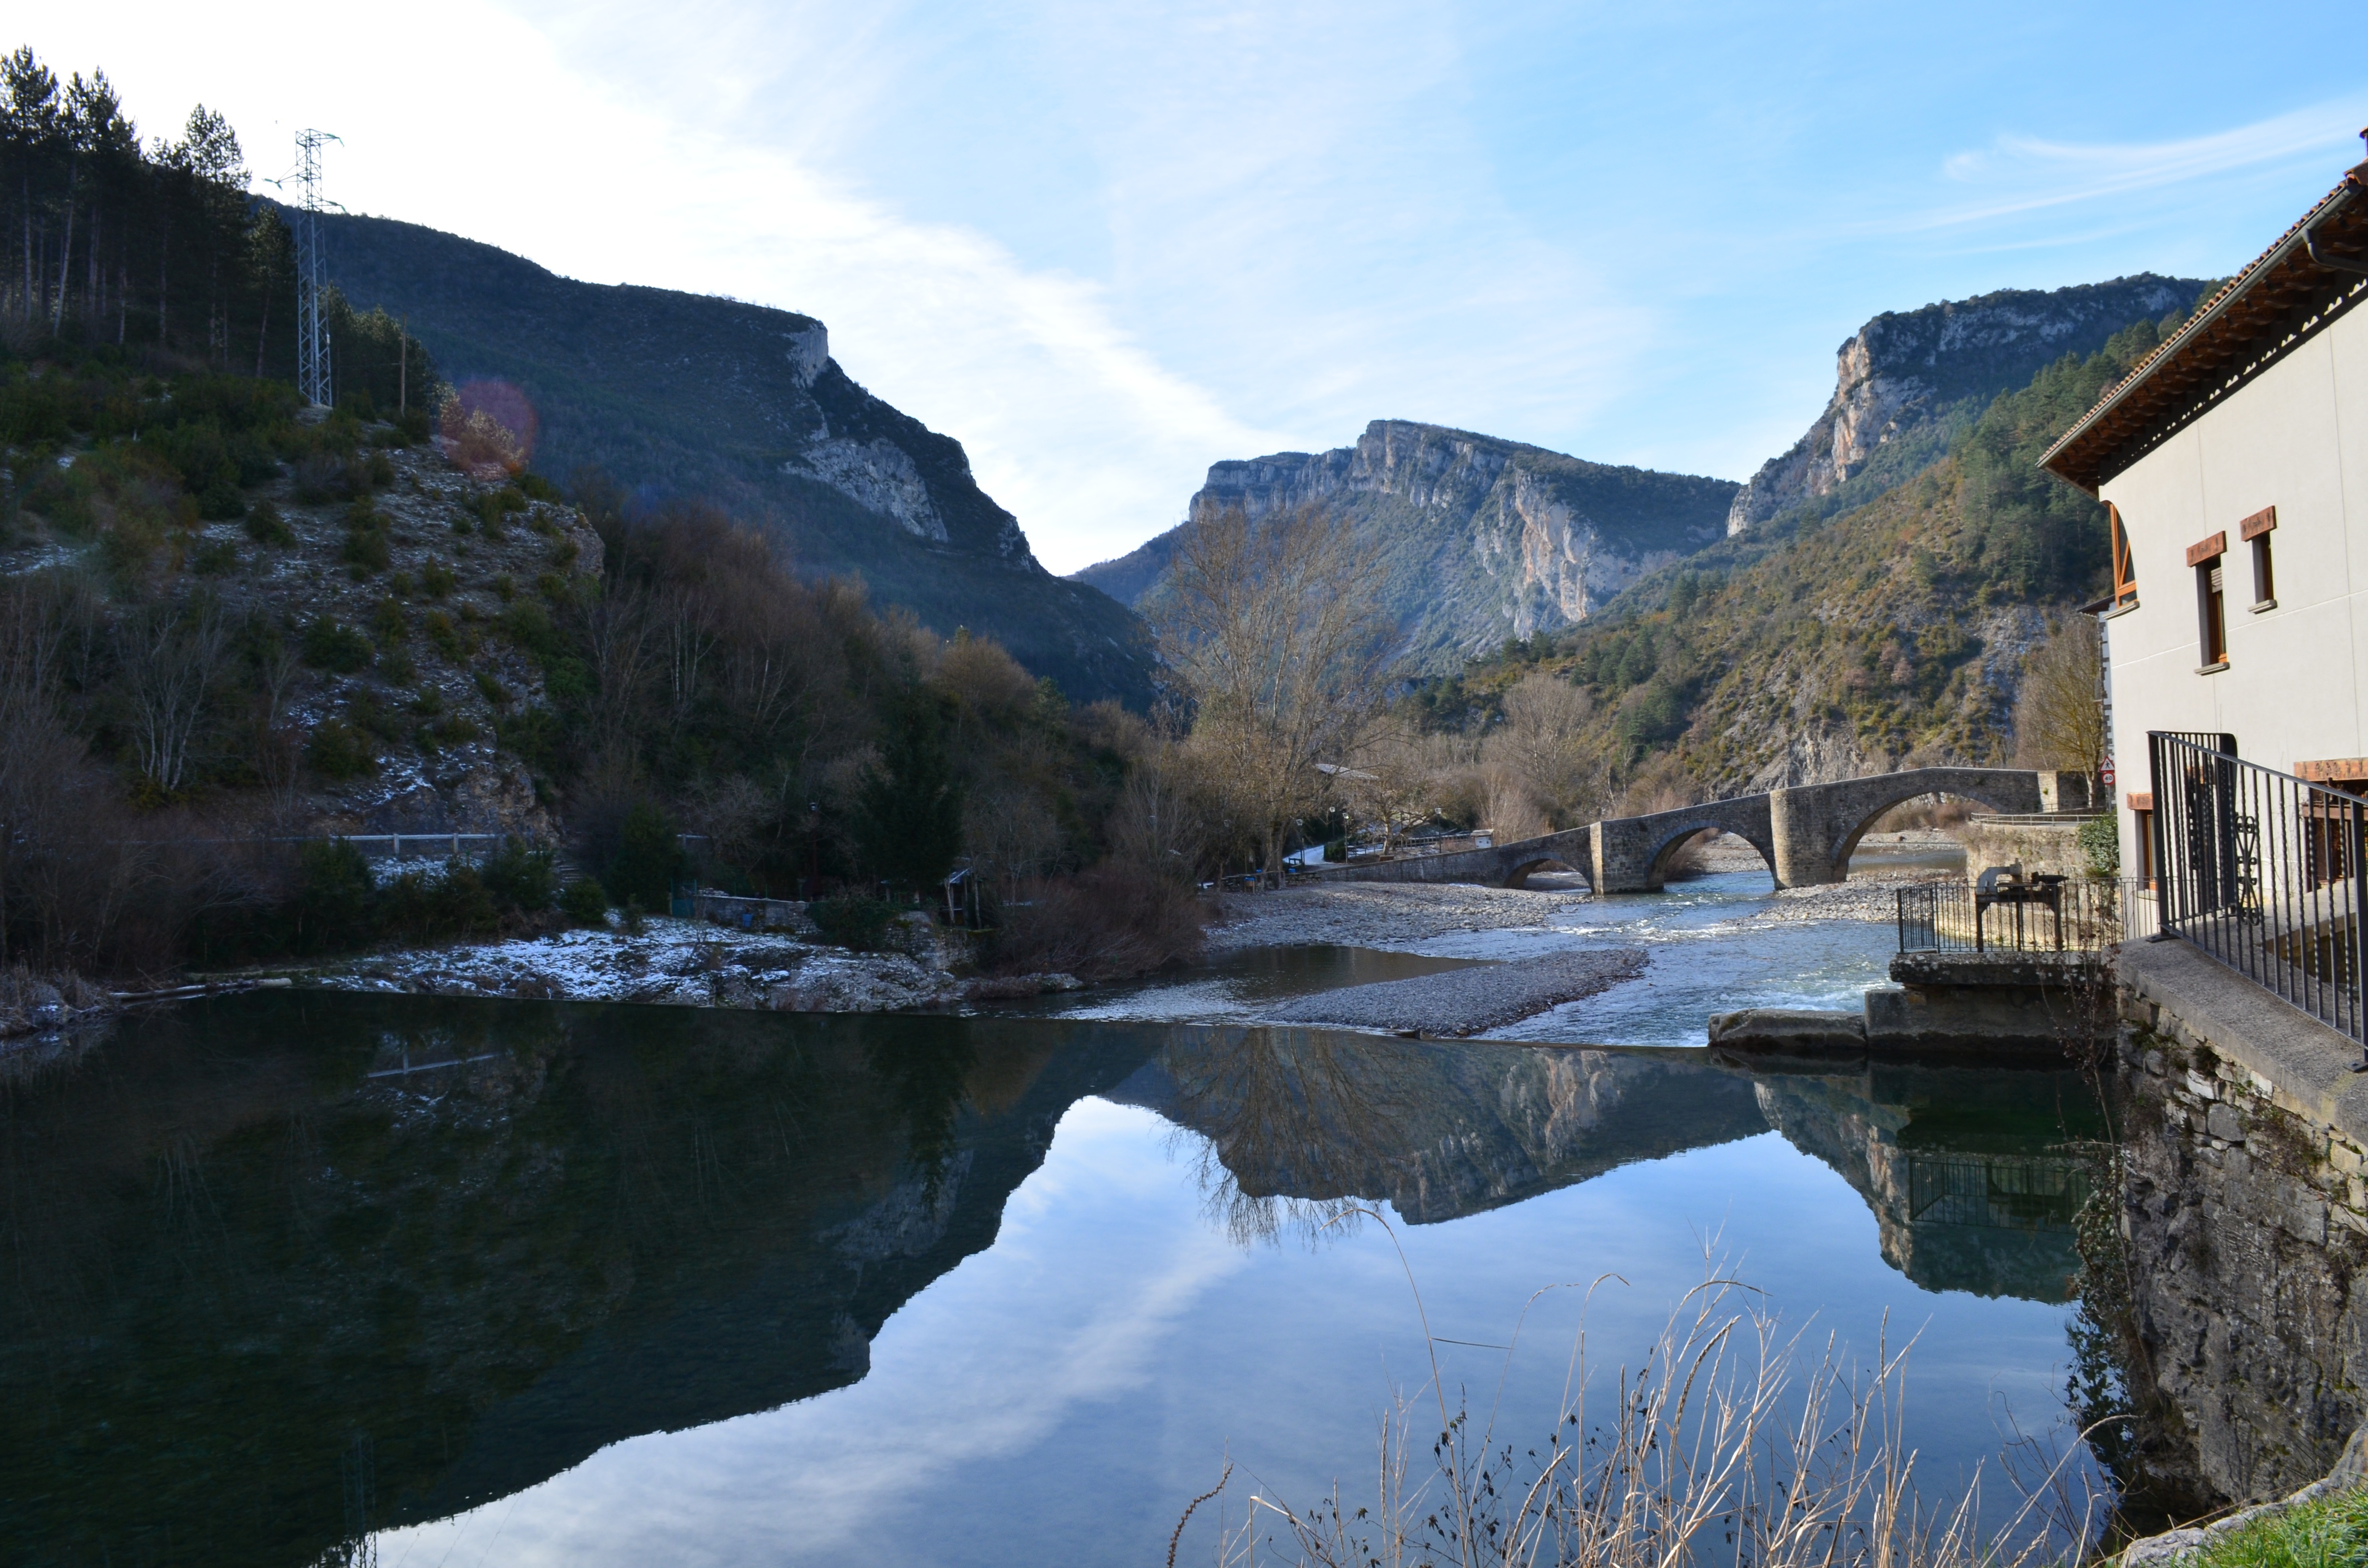
landscape, water, mountain, lake, river, valley, mountain range, reflection, fjord, reservoir, body of water, alps, loch, landform, mountainous landforms